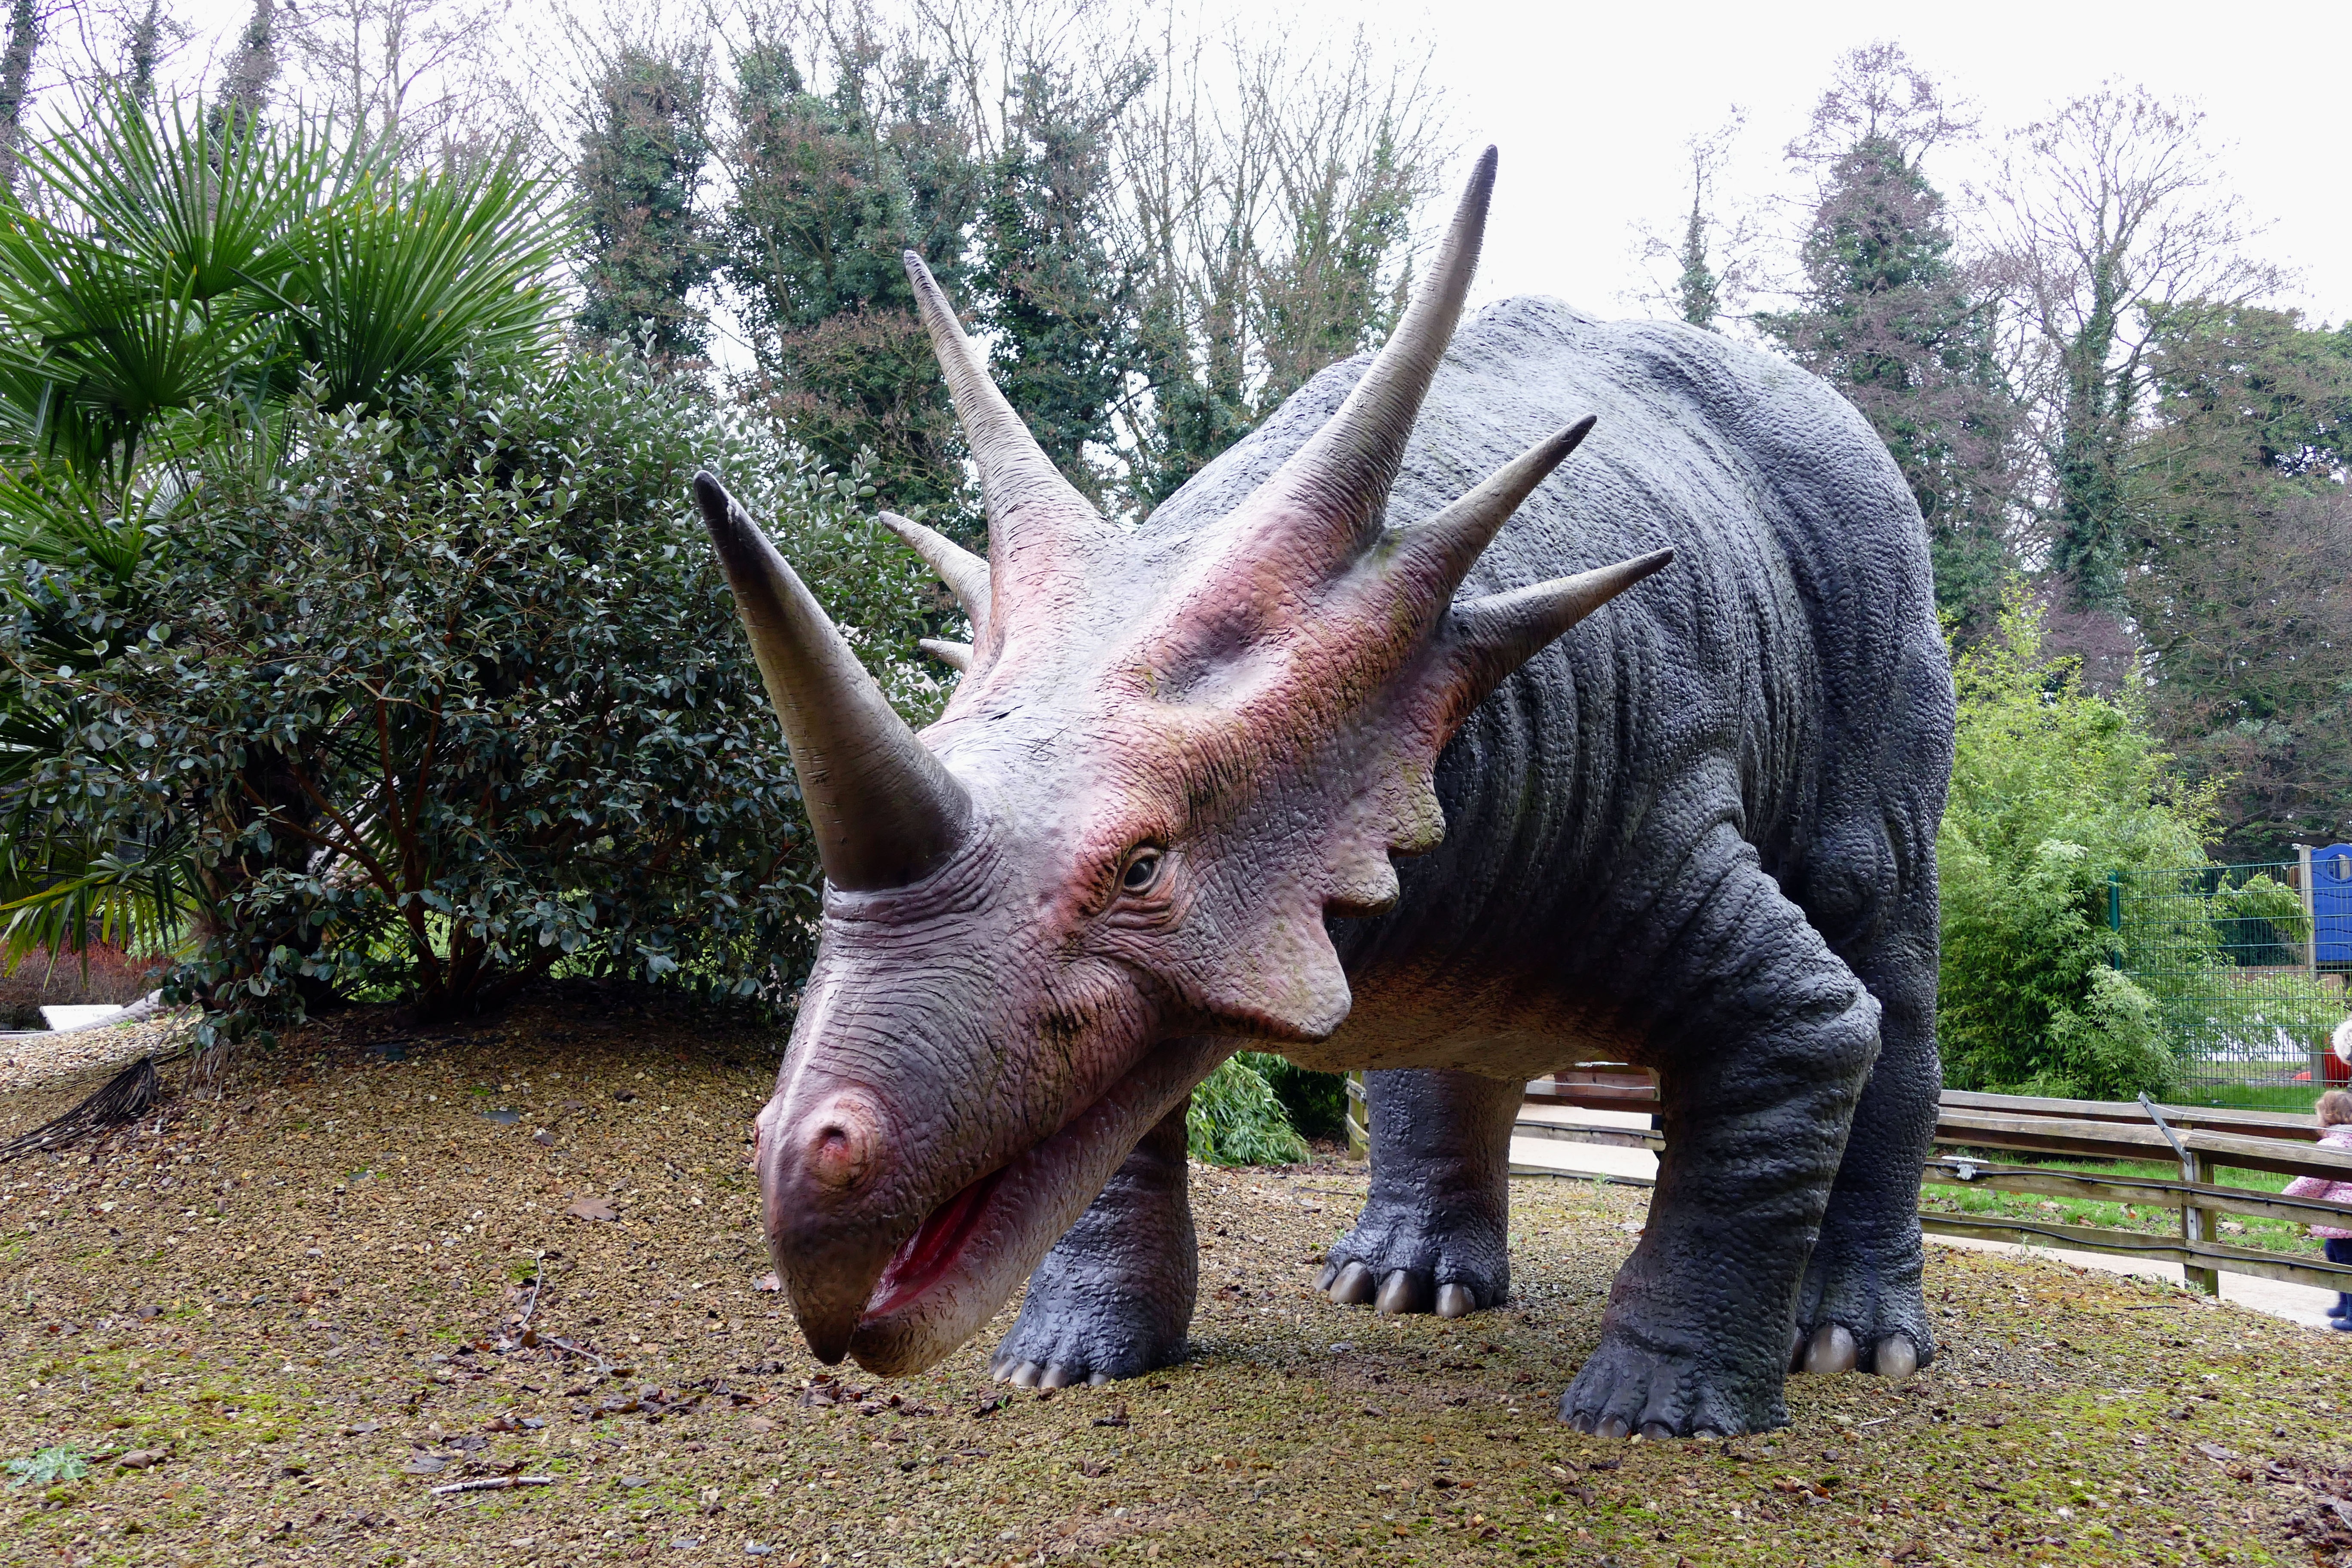
nature, animal, wildlife, wild, museum, ancient, predator, reptile, fauna, lizard, sculpture, science, rhinoceros, monster, creature, archeology, evolution, history, large, teeth, fossil, dinosaur, hunter, extinct, prehistoric, dangerous, tyrannosaurus, jurassic, triceratops, dino, dinosaurs, t rex